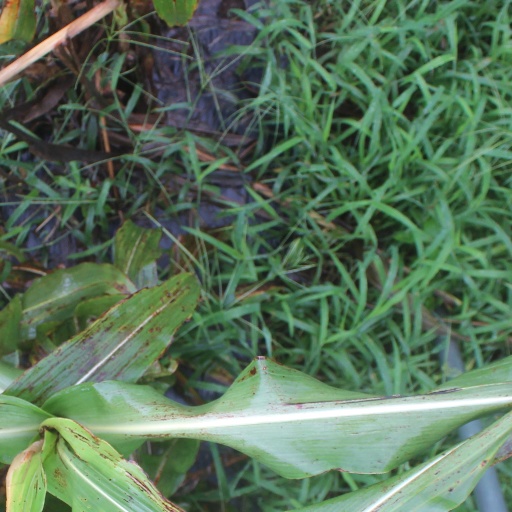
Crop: sorghum